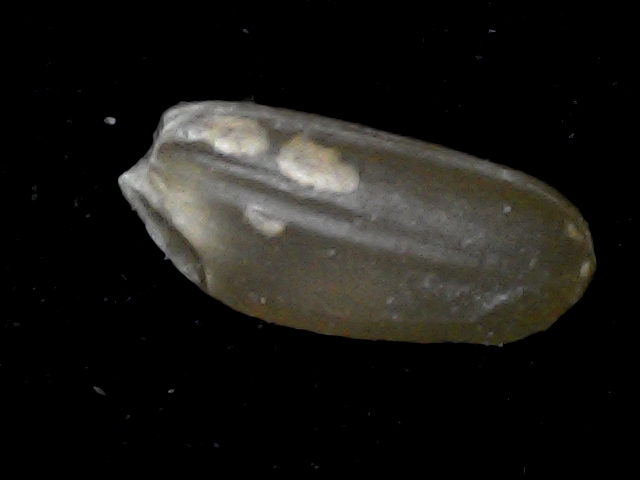
Rice variety: BD76